Bethesda, Gwynedd

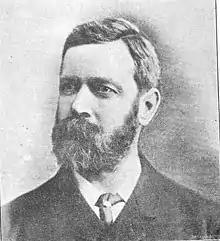
William John Parry, 1897

The architecture and layout of the town are largely utilitarian. Most of the buildings are constructed of stone with slate roofs. Some are constructed wholly of slate blocks, although such buildings tend to suffer from damp and structural slippage because the very flat and smooth surfaces of slate do not bind well to mortar.